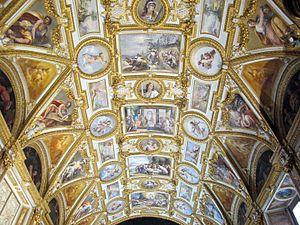
Giuseppe Cesari dit le Cavalier d'Arpin ou Il Giuseppino, en français Le Joseppin ou Chevalier Josépin, né en février 1568 à Arpino ou Rome, mort le 3 juillet 1640 à Rome, est un peintre maniériste italien, qui a été fait chevalier du Christ par le pape Clément VIII et fut soutenu par le pape Sixte V.